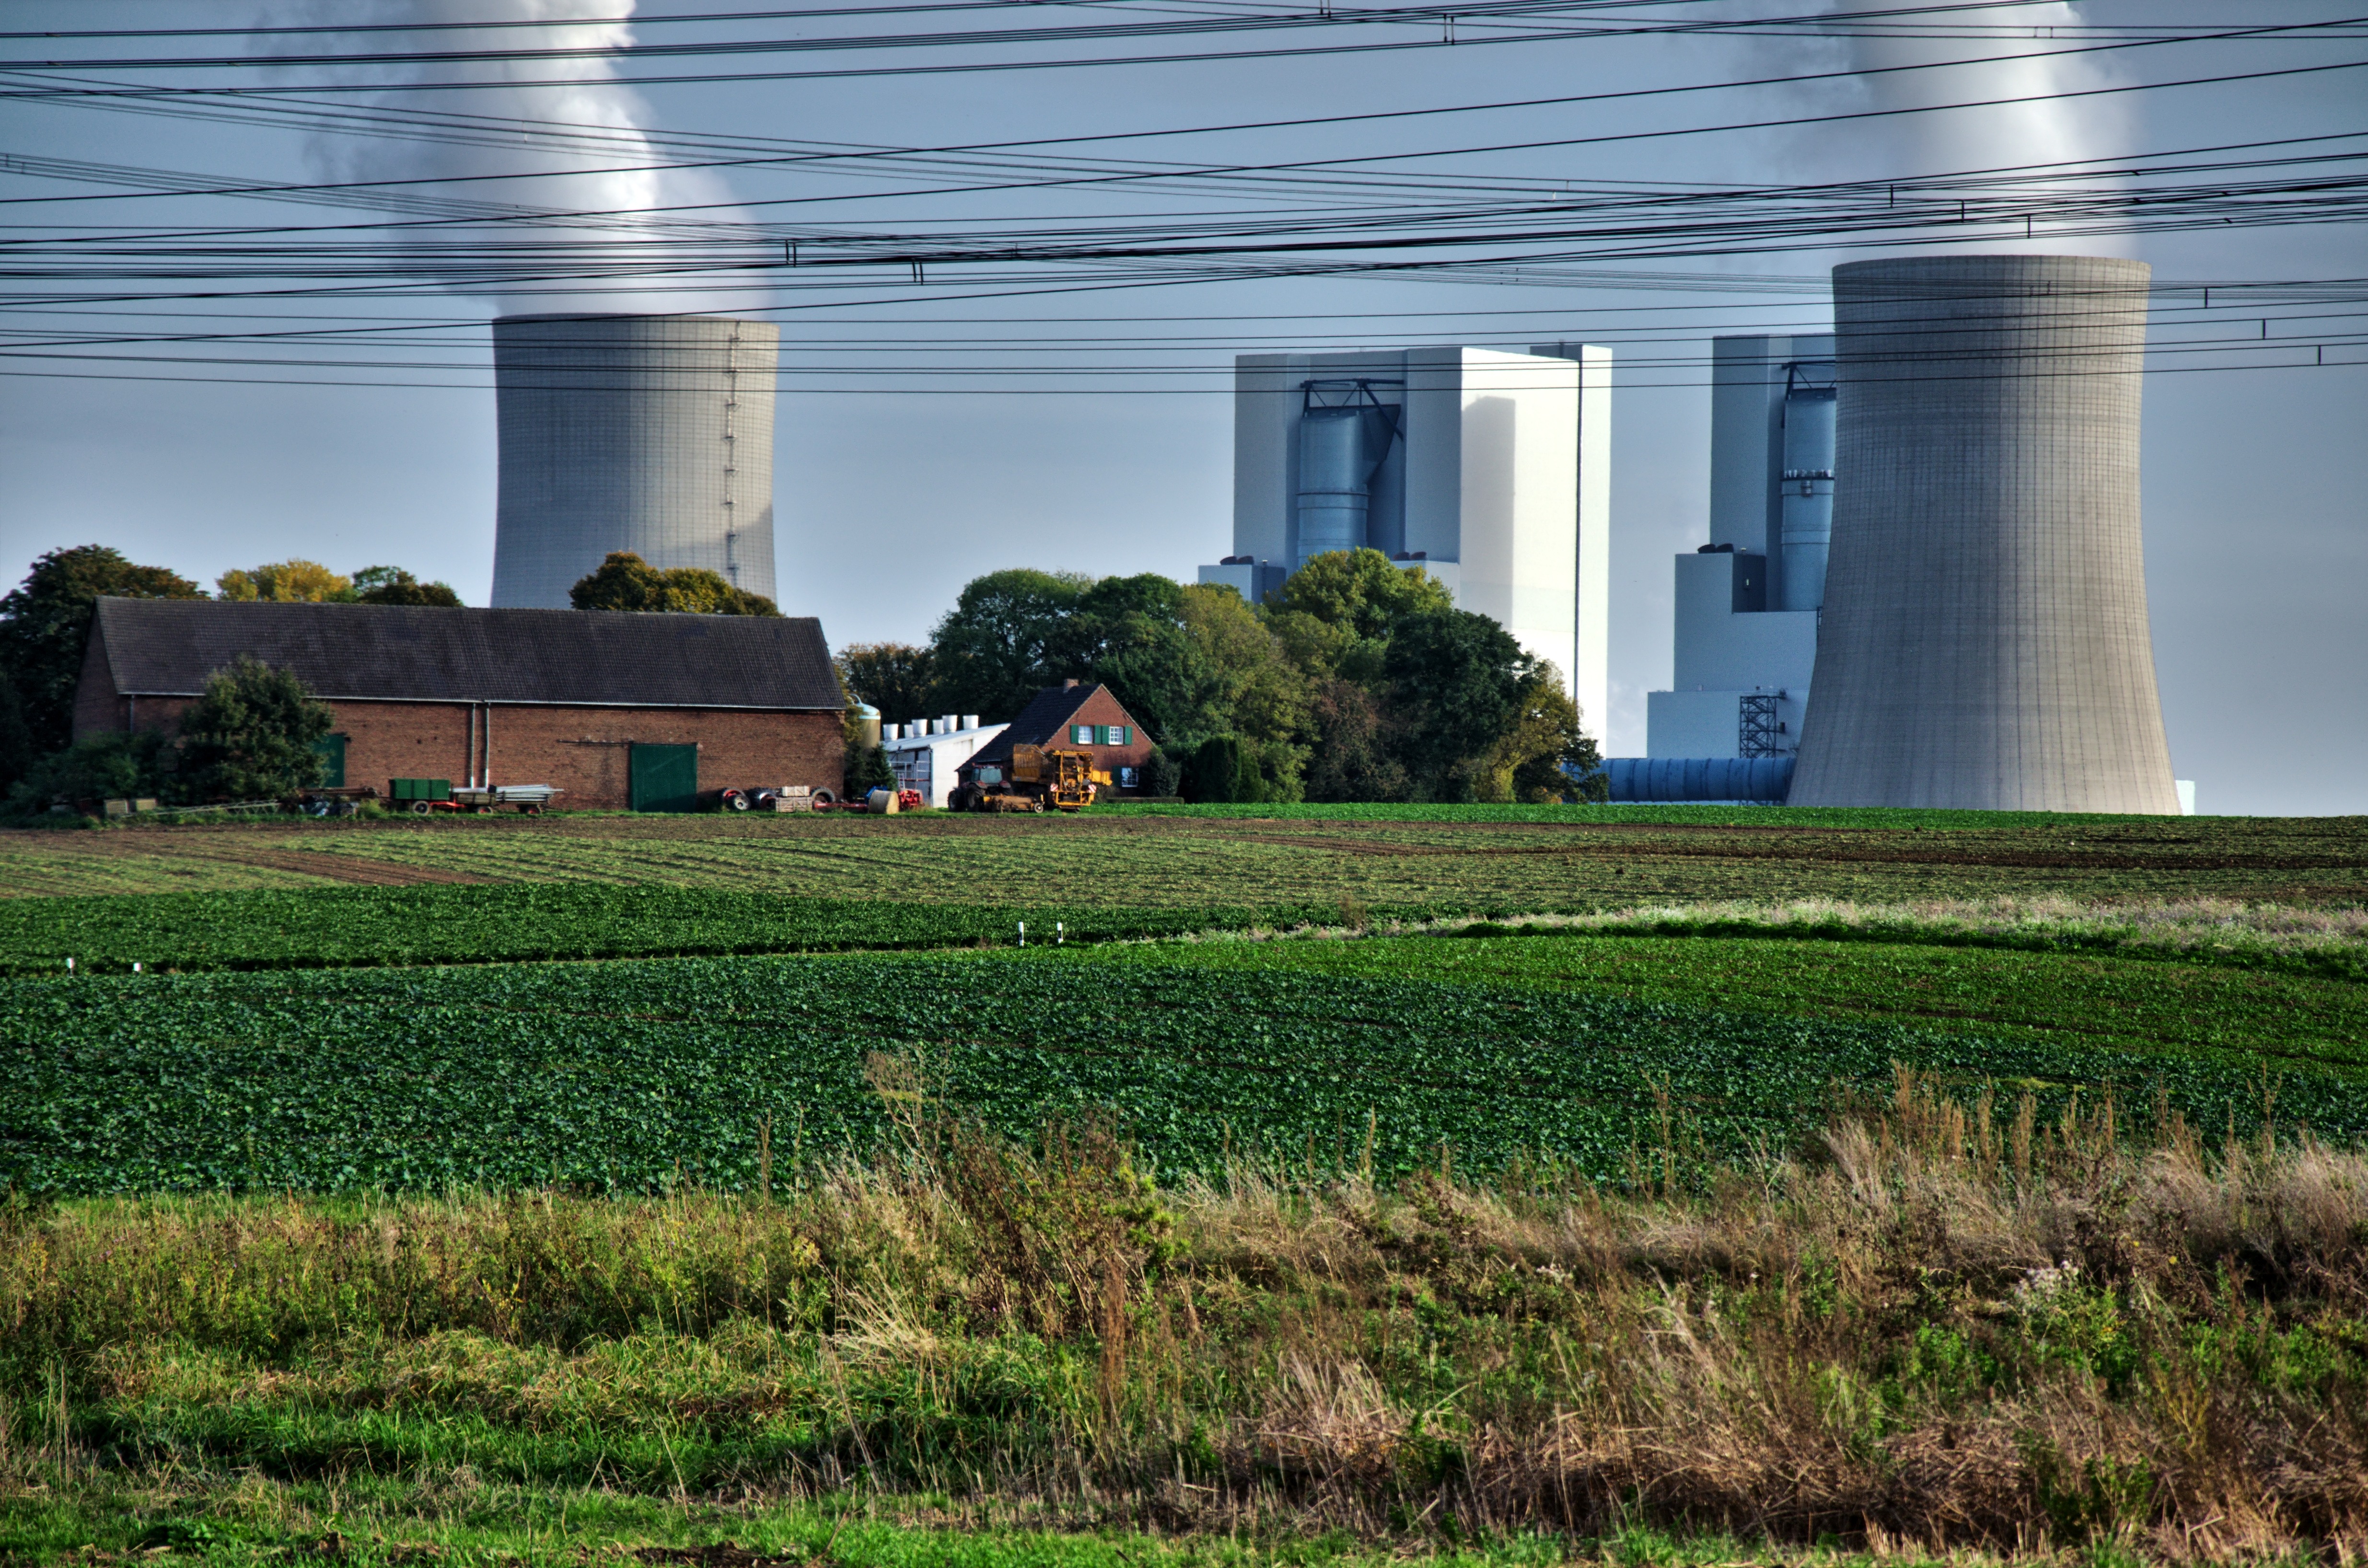
landscape, nature, grass, technology, field, lawn, sunlight, smoke, power line, industry, agriculture, energy, power plant, current, rural area, brown coal, cooling tower, power station, urban area, grevenbroich, nature and technology